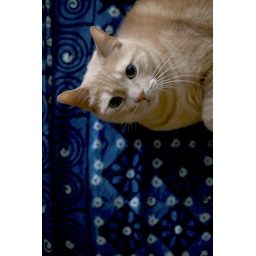
orange looks much nicer against blue